Calvin Johnson

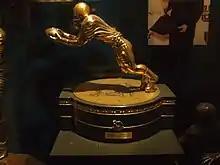
Calvin Johnson's Fred Biletnikoff Award

During the summer of 2006, Johnson, who majored in management with a background in building construction, was given the option of working on either constructing environmentally friendly luxury condos, or a project building solar latrines to improve sanitation in Bolivia. Johnson chose the latter, as he wanted to help the less fortunate. The "solar latrines" use the sun's rays to safely transform bacteria-laden waste into fertilizer.